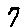
Label: 7